Lord Adolphus FitzClarence

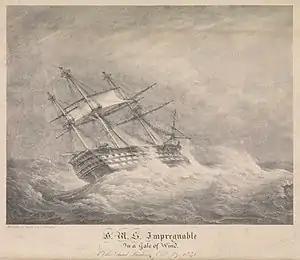
, the first ship FitzClarence served in

As a first-class volunteer, FitzClarence joined the 98-gun ship of the line on 26 May 1814. "Impregnable" was part of the escort charged with taking the monarchs allied to Britain, Alexander I of Russia and Frederick William III of Prussia, from Calais to Dover for peace celebrations. FitzClarence's father, as admiral of the fleet, commanded the escort with "Impregnable" as his flagship. The process was completed on 6 June. While Clarence stayed in "Impregnable" to organise the return of Alexander and Frederick to France, FitzClarence transferred to serve on board the 50-gun fourth rate on 15 June.